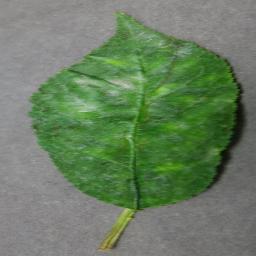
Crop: cherry
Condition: (including_sour)_powdery_mildew